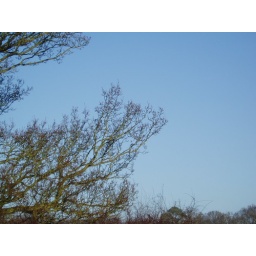
More branches against a blue sky